Paul E. Adolph

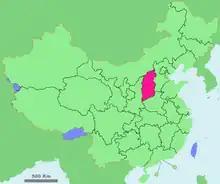
Shanxi, a province in northern China

After his arrival, he spent six months at a language school in the Anhui province studying the Chinese language. He then proceeded to his residency at a hospital in Linfen in the province of Shanxi. Following a year of residency, he was directed to open a 100-bed hospital in Luan, now Changzhi, in southeastern Shanxi. The missionaries that had previously worked in this region were no longer there as they had fled during the Boxer Rebellion.